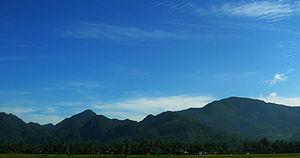
Photo de la chaîne des Bukit Barisan